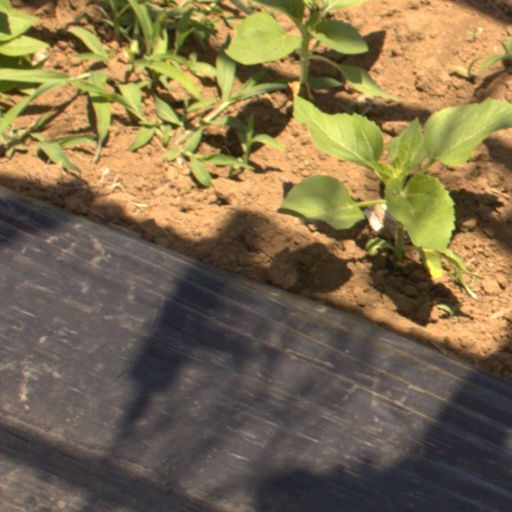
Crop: Jerusalem artichoke